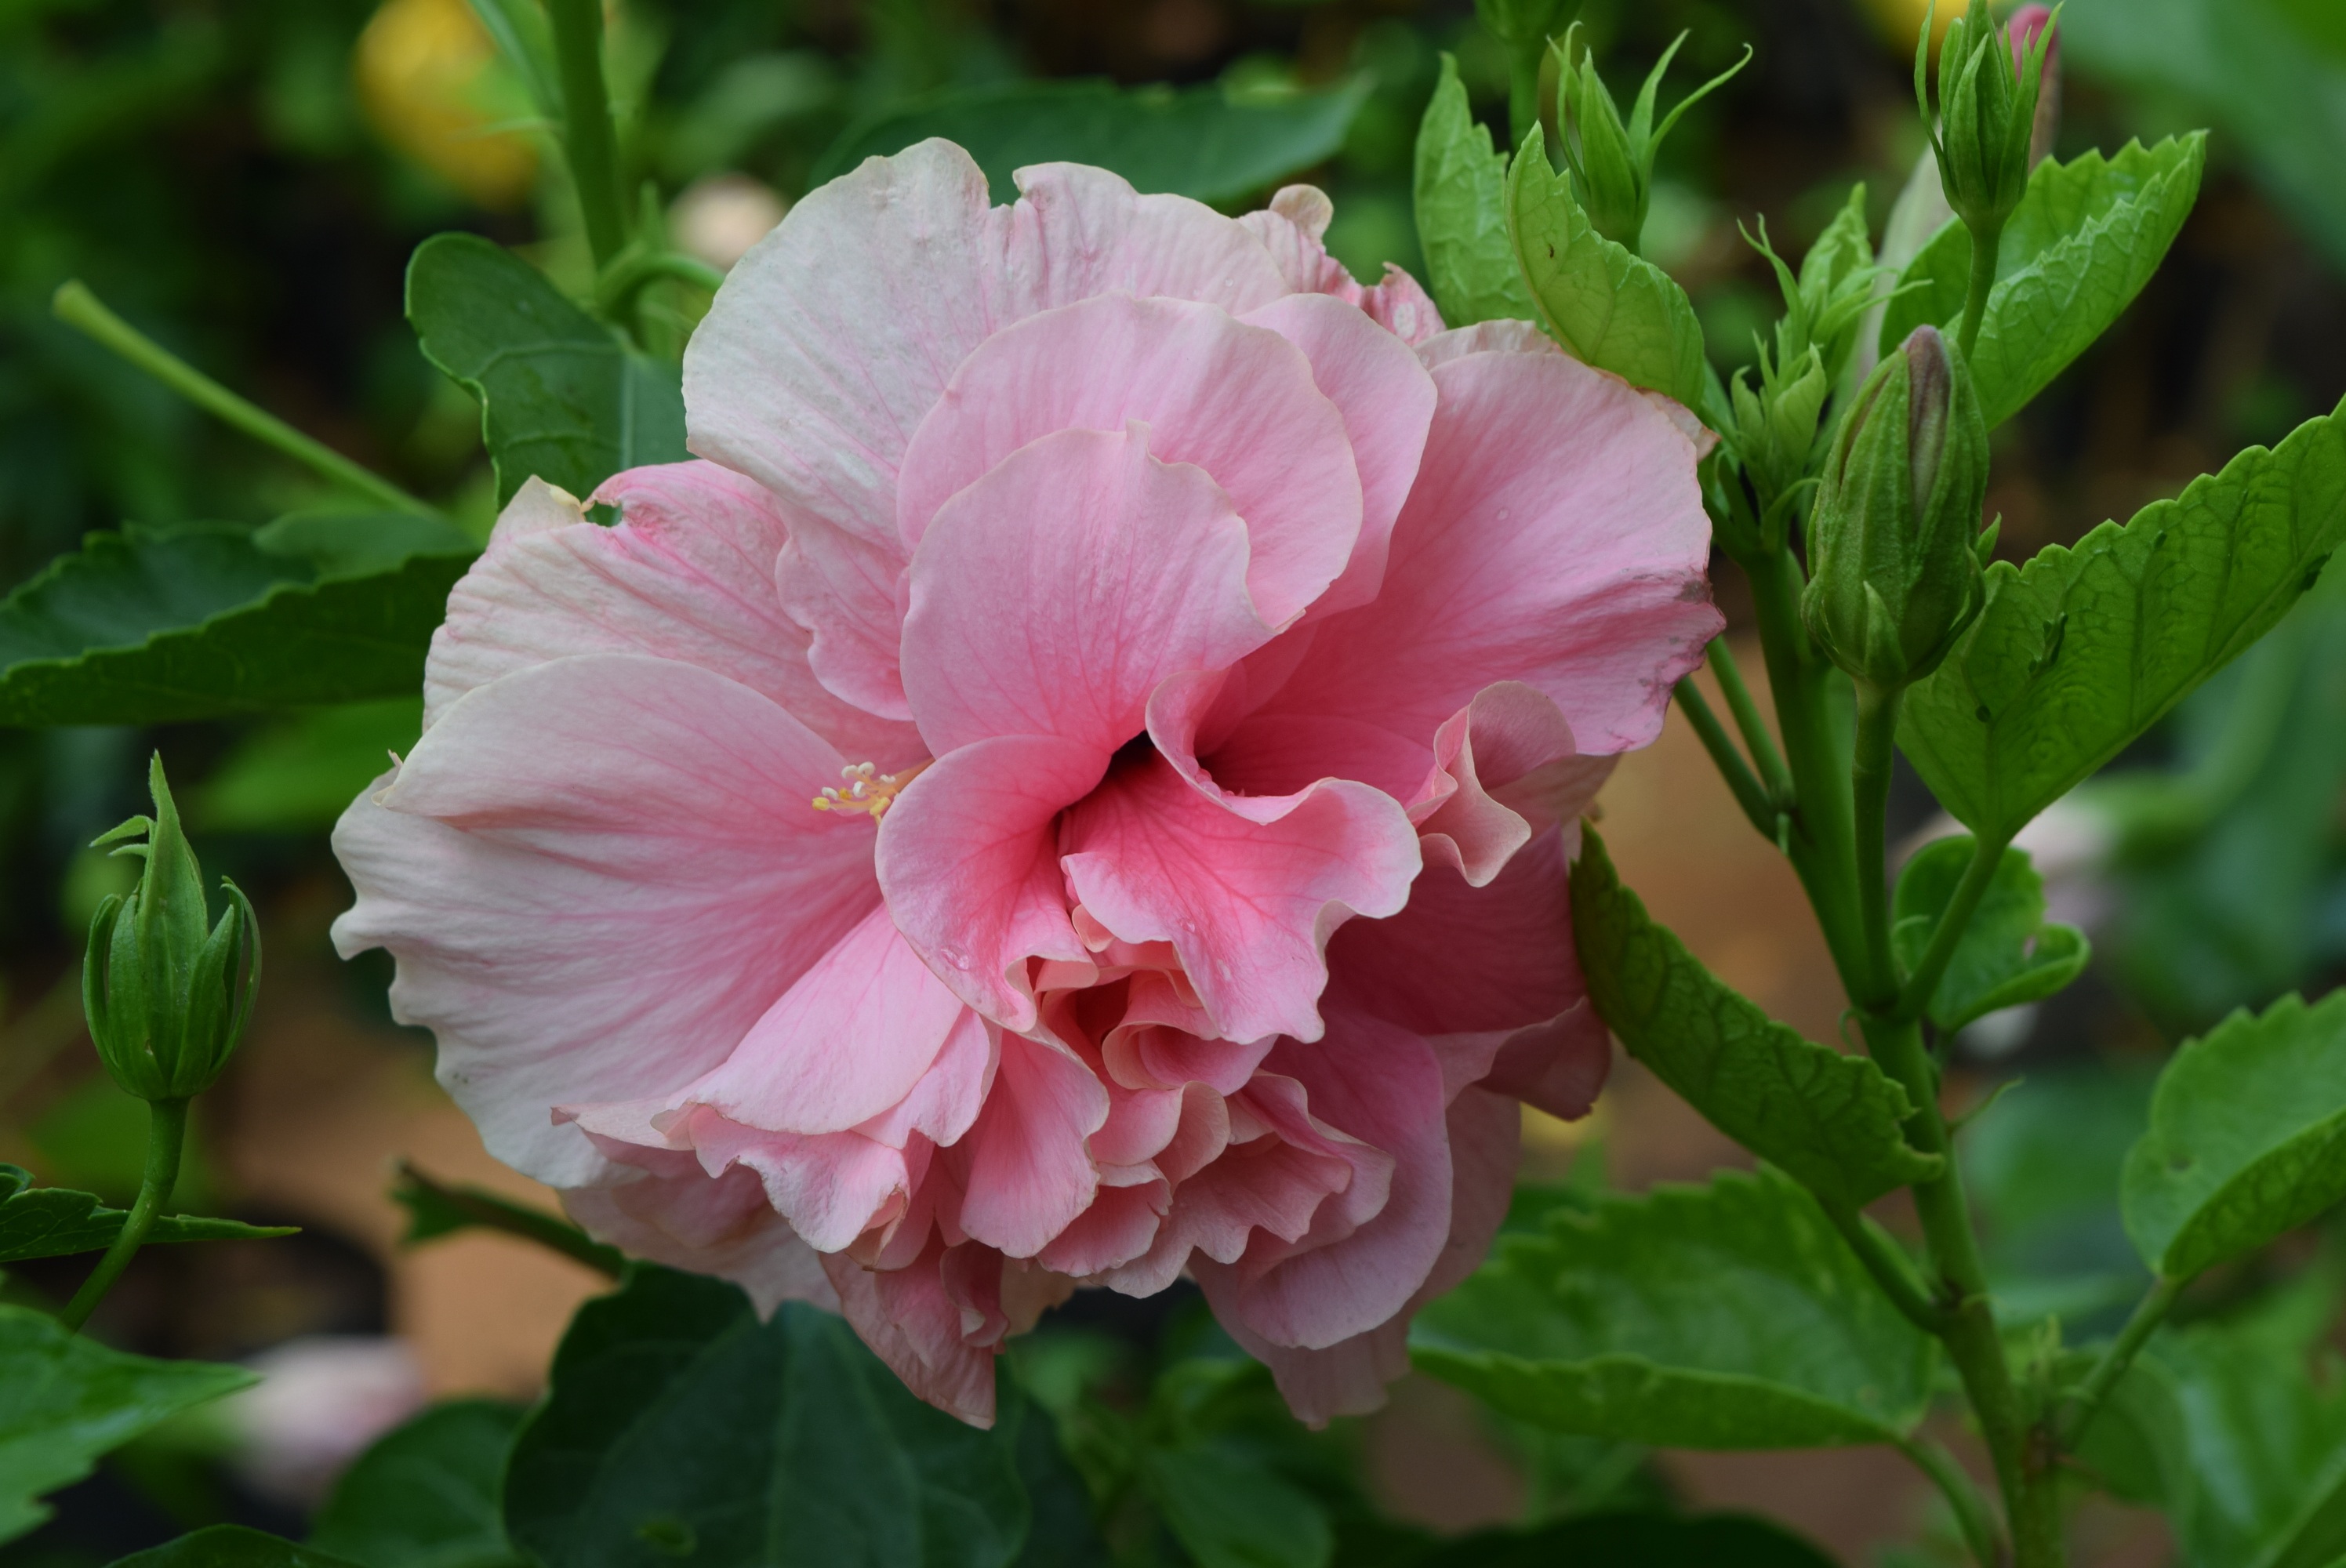
blossom, plant, flower, petal, pink, flora, shrub, hibiscus, malvales, peony, flowering plant, china rose, chinese hibiscus, hibiscus rosa sinensis, land plant